Oldřich Janota

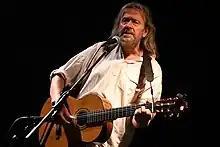
Janota in 2018

Oldřich Janota (27 August 1949 – 27 July 2024) was a Czech singer-songwriter. He is known for incorporating minimalist and experimental techniques into folk music, as well as working with pre-recorded tapes.